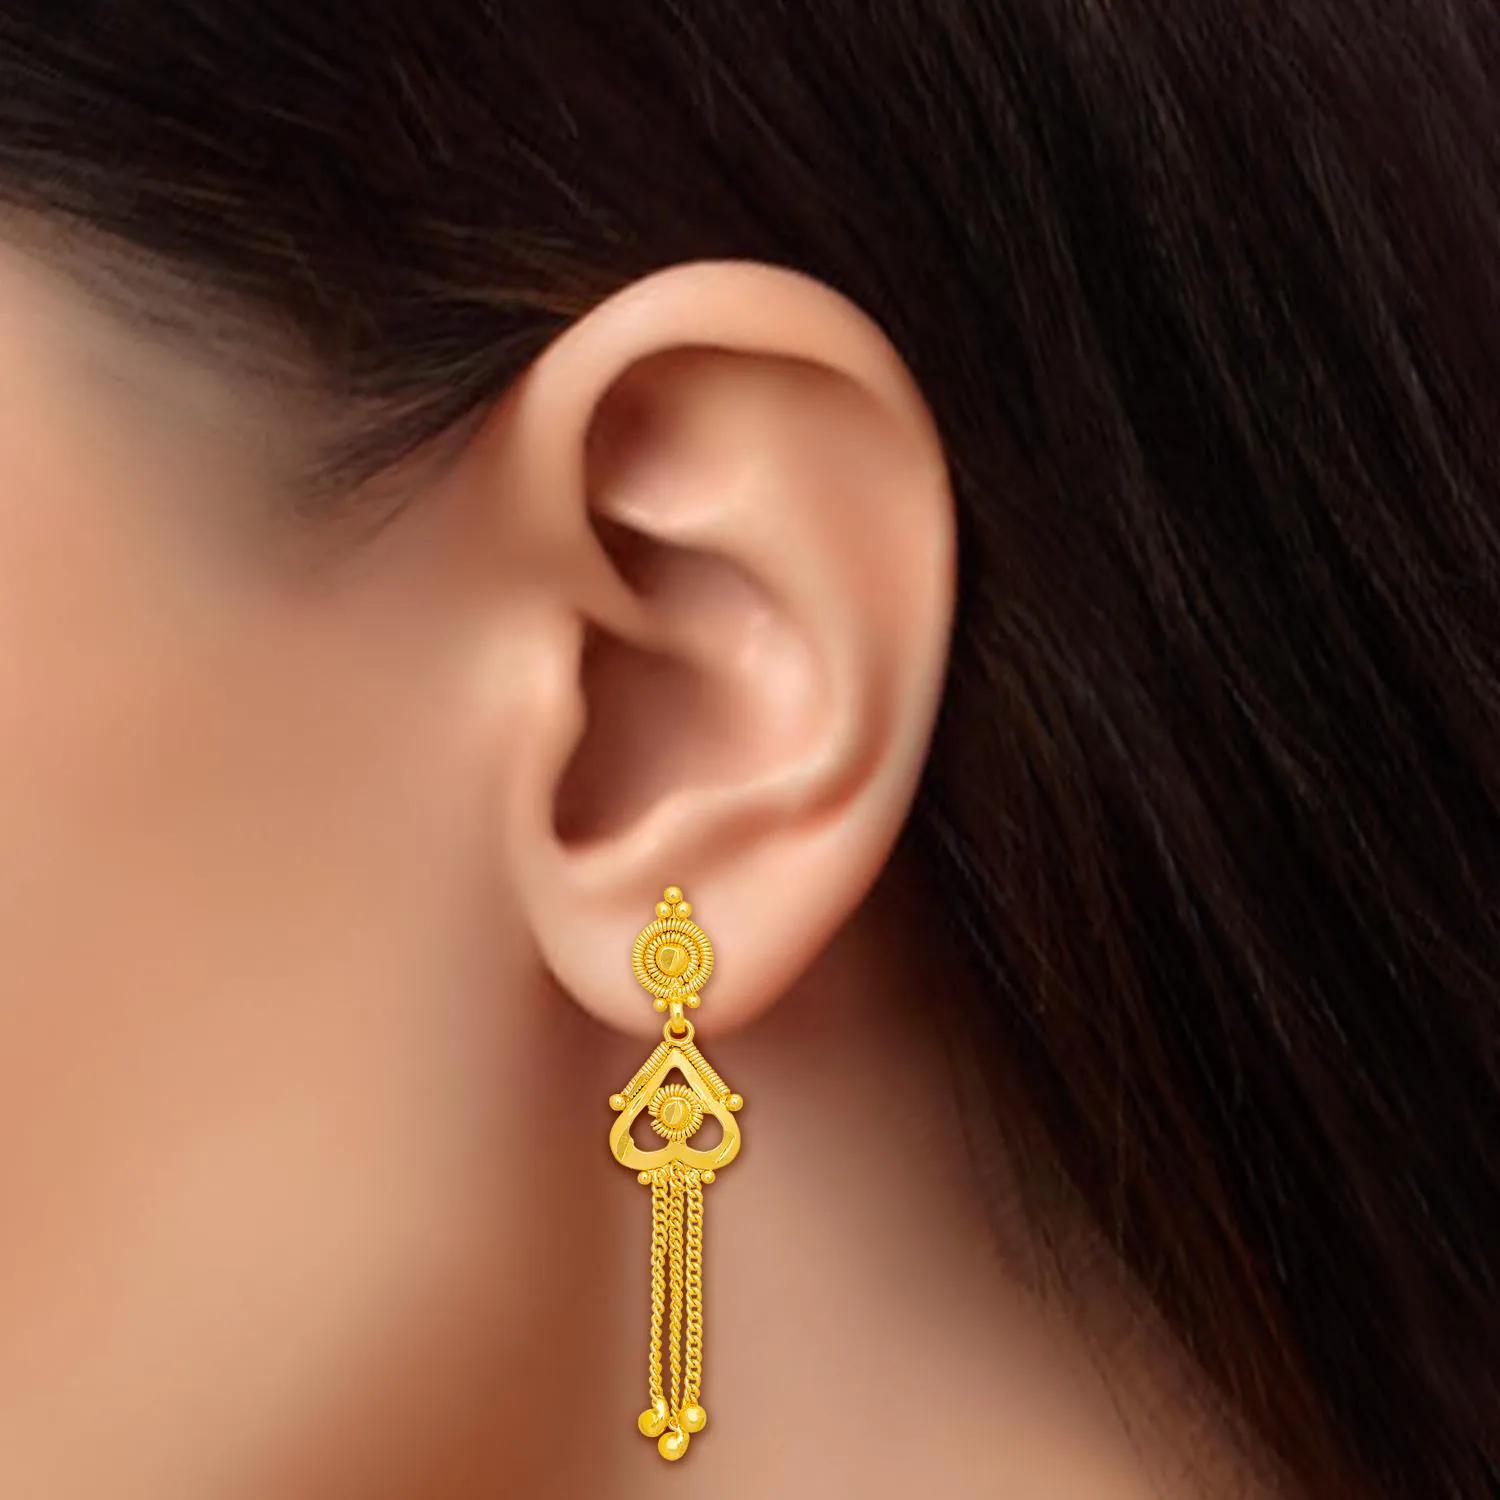
arch fashion Traditional Gold Platted Drop Earrings Collection ERG2105
Type: Earrings
Brand: arch fashion
Price: Rs. 242
Traditional 1gm Gold Plated South Screw Back Alloy Jhumka Earring. This Look Like a Real Gold Jewellery made of CAD/CAM design. This Jhumki,s are Gold and Micron plated finished which are light weight and safe for your Beautiful skin. Traditional 1gm Gold Plated South Screw Back Alloy Jhumka Earring. This Look Like a Real Gold Jewellery made of CAD/CAM design. This Jhumki,s are Gold and Micron plated finished which are light weight and safe for your Beautiful skin.